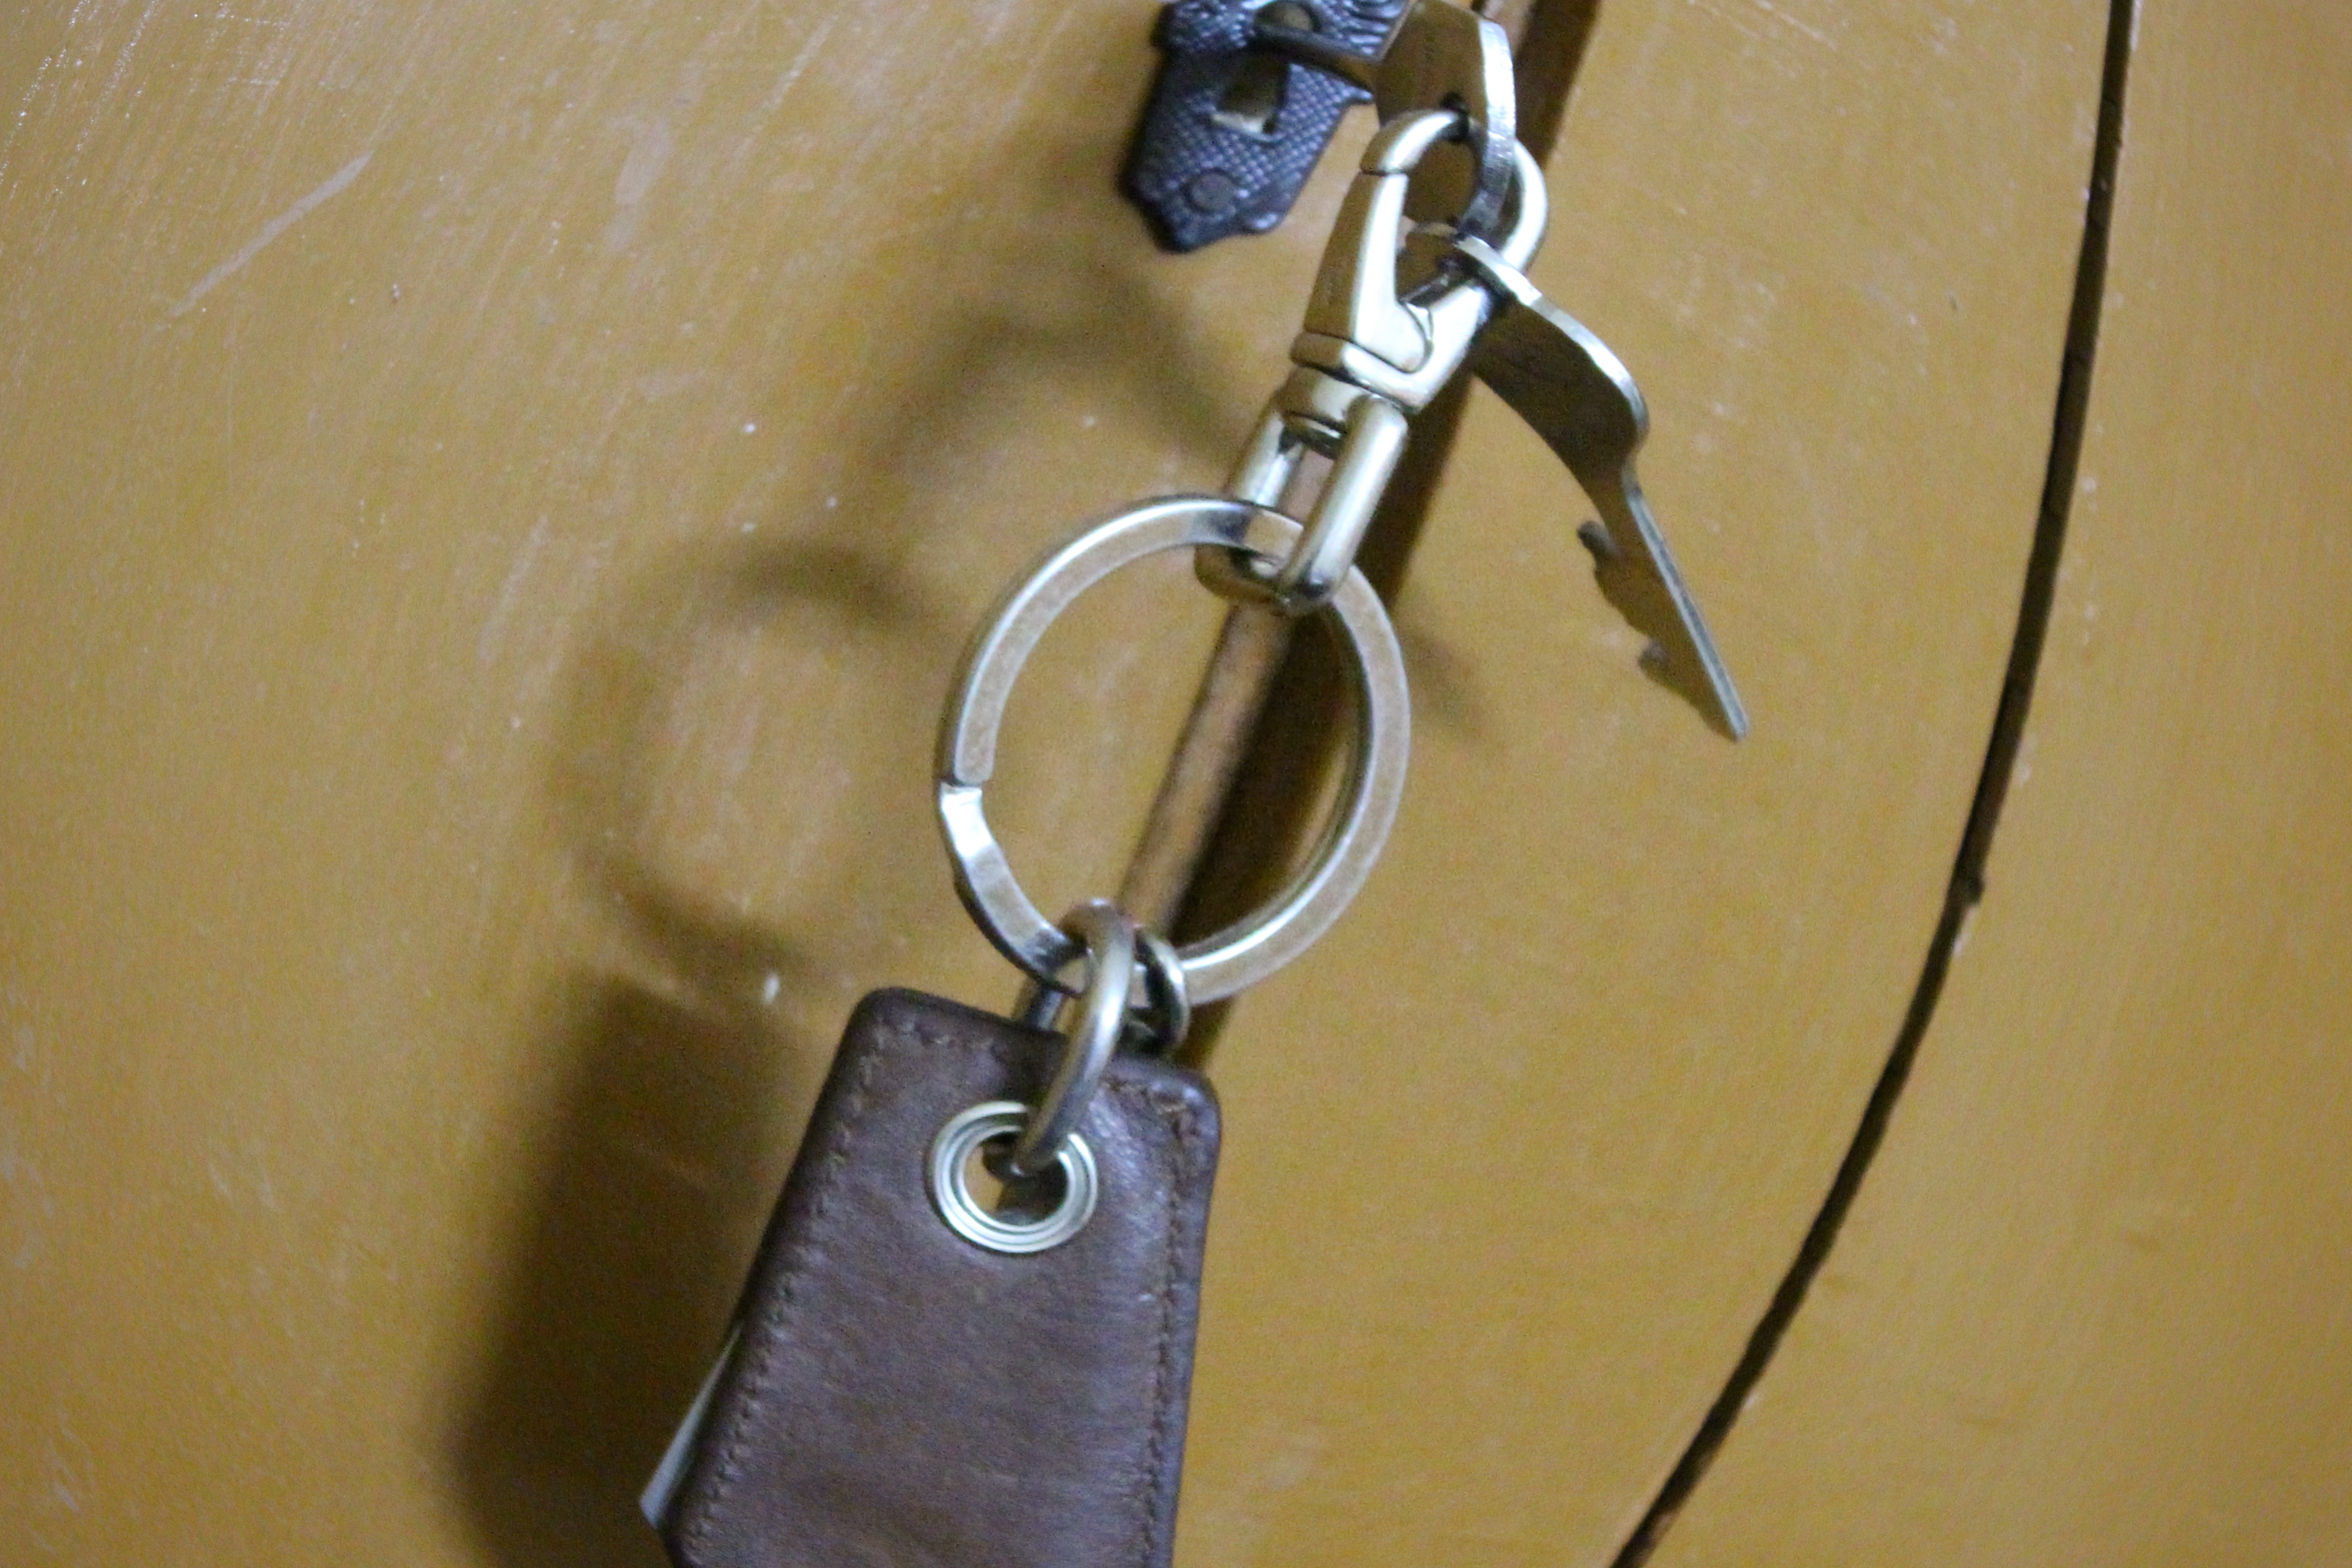
hand, chain, bridle, fashion accessory, horse tack